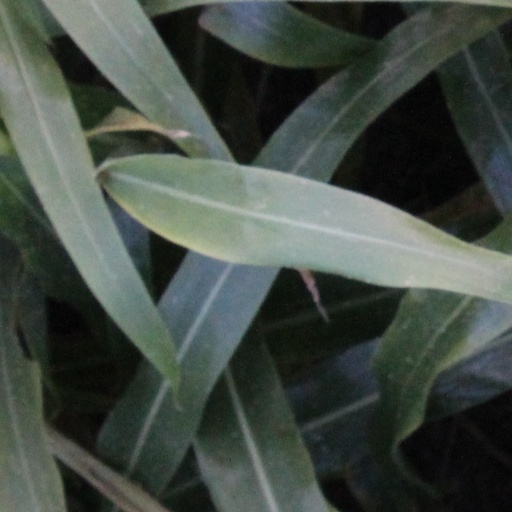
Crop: sorghum